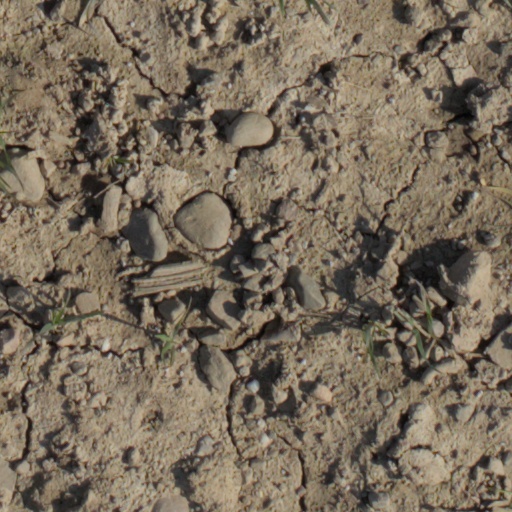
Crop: wheat